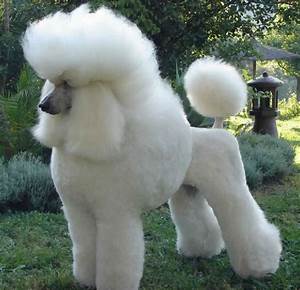
Label: cane